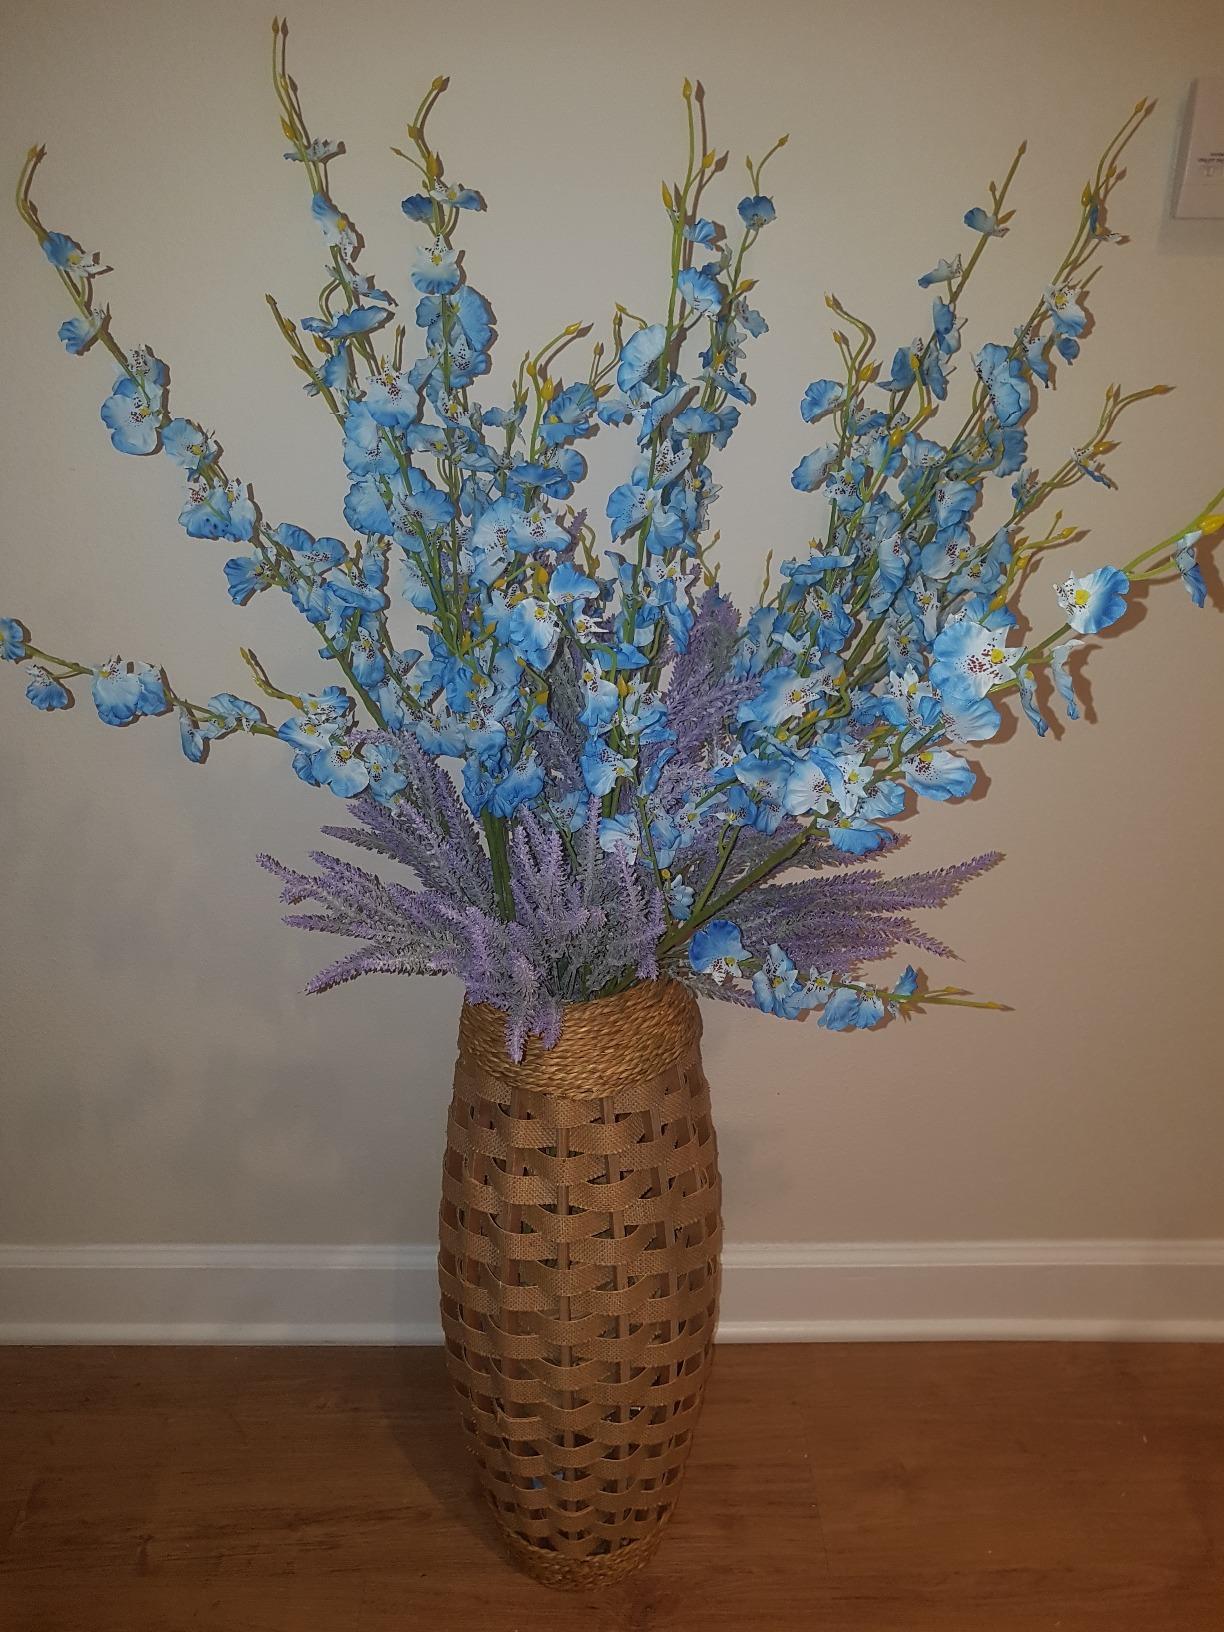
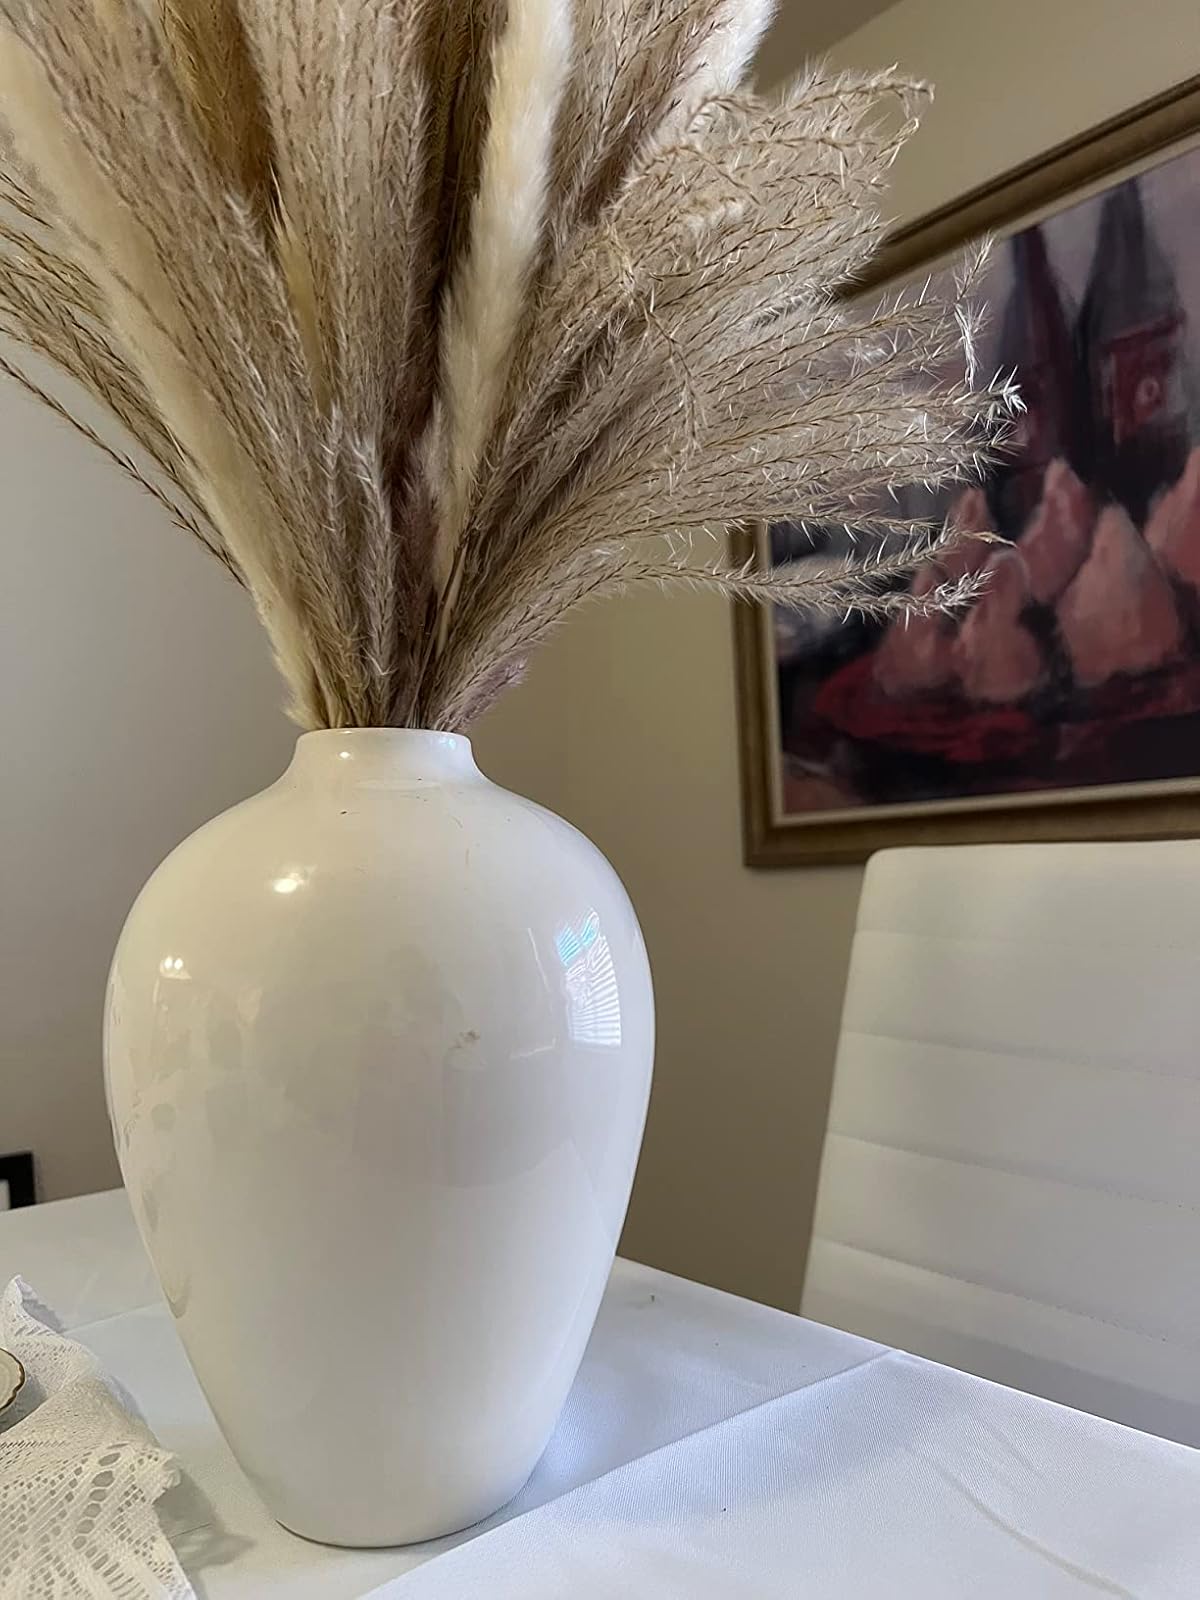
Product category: vase
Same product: no